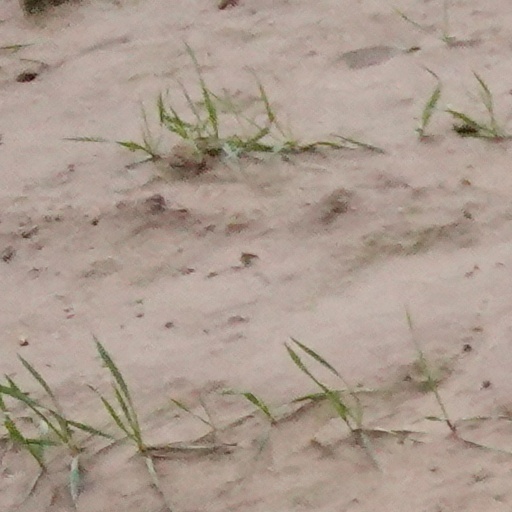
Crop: wheat